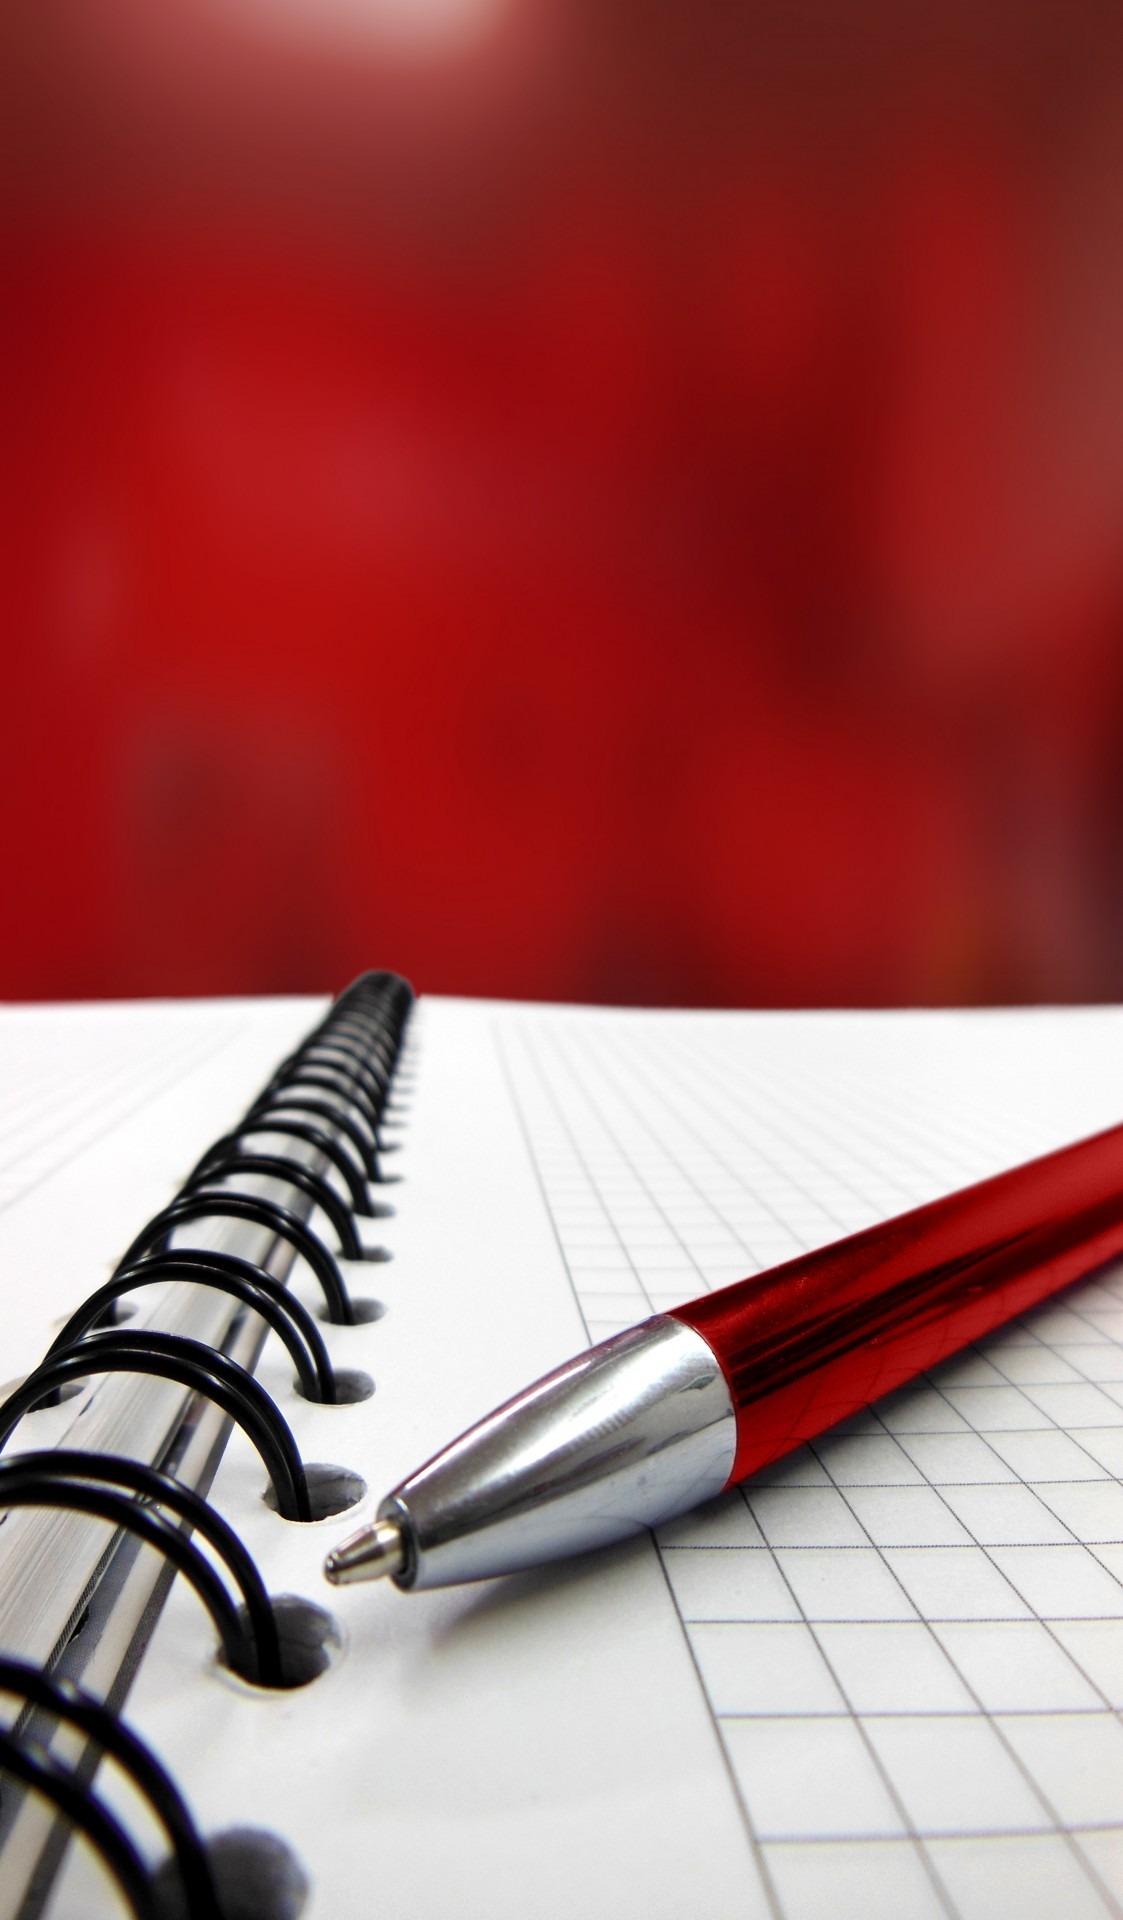
notebook, writing, book, pen, line, red, color, paper, page, note, close up, graph, graph paper